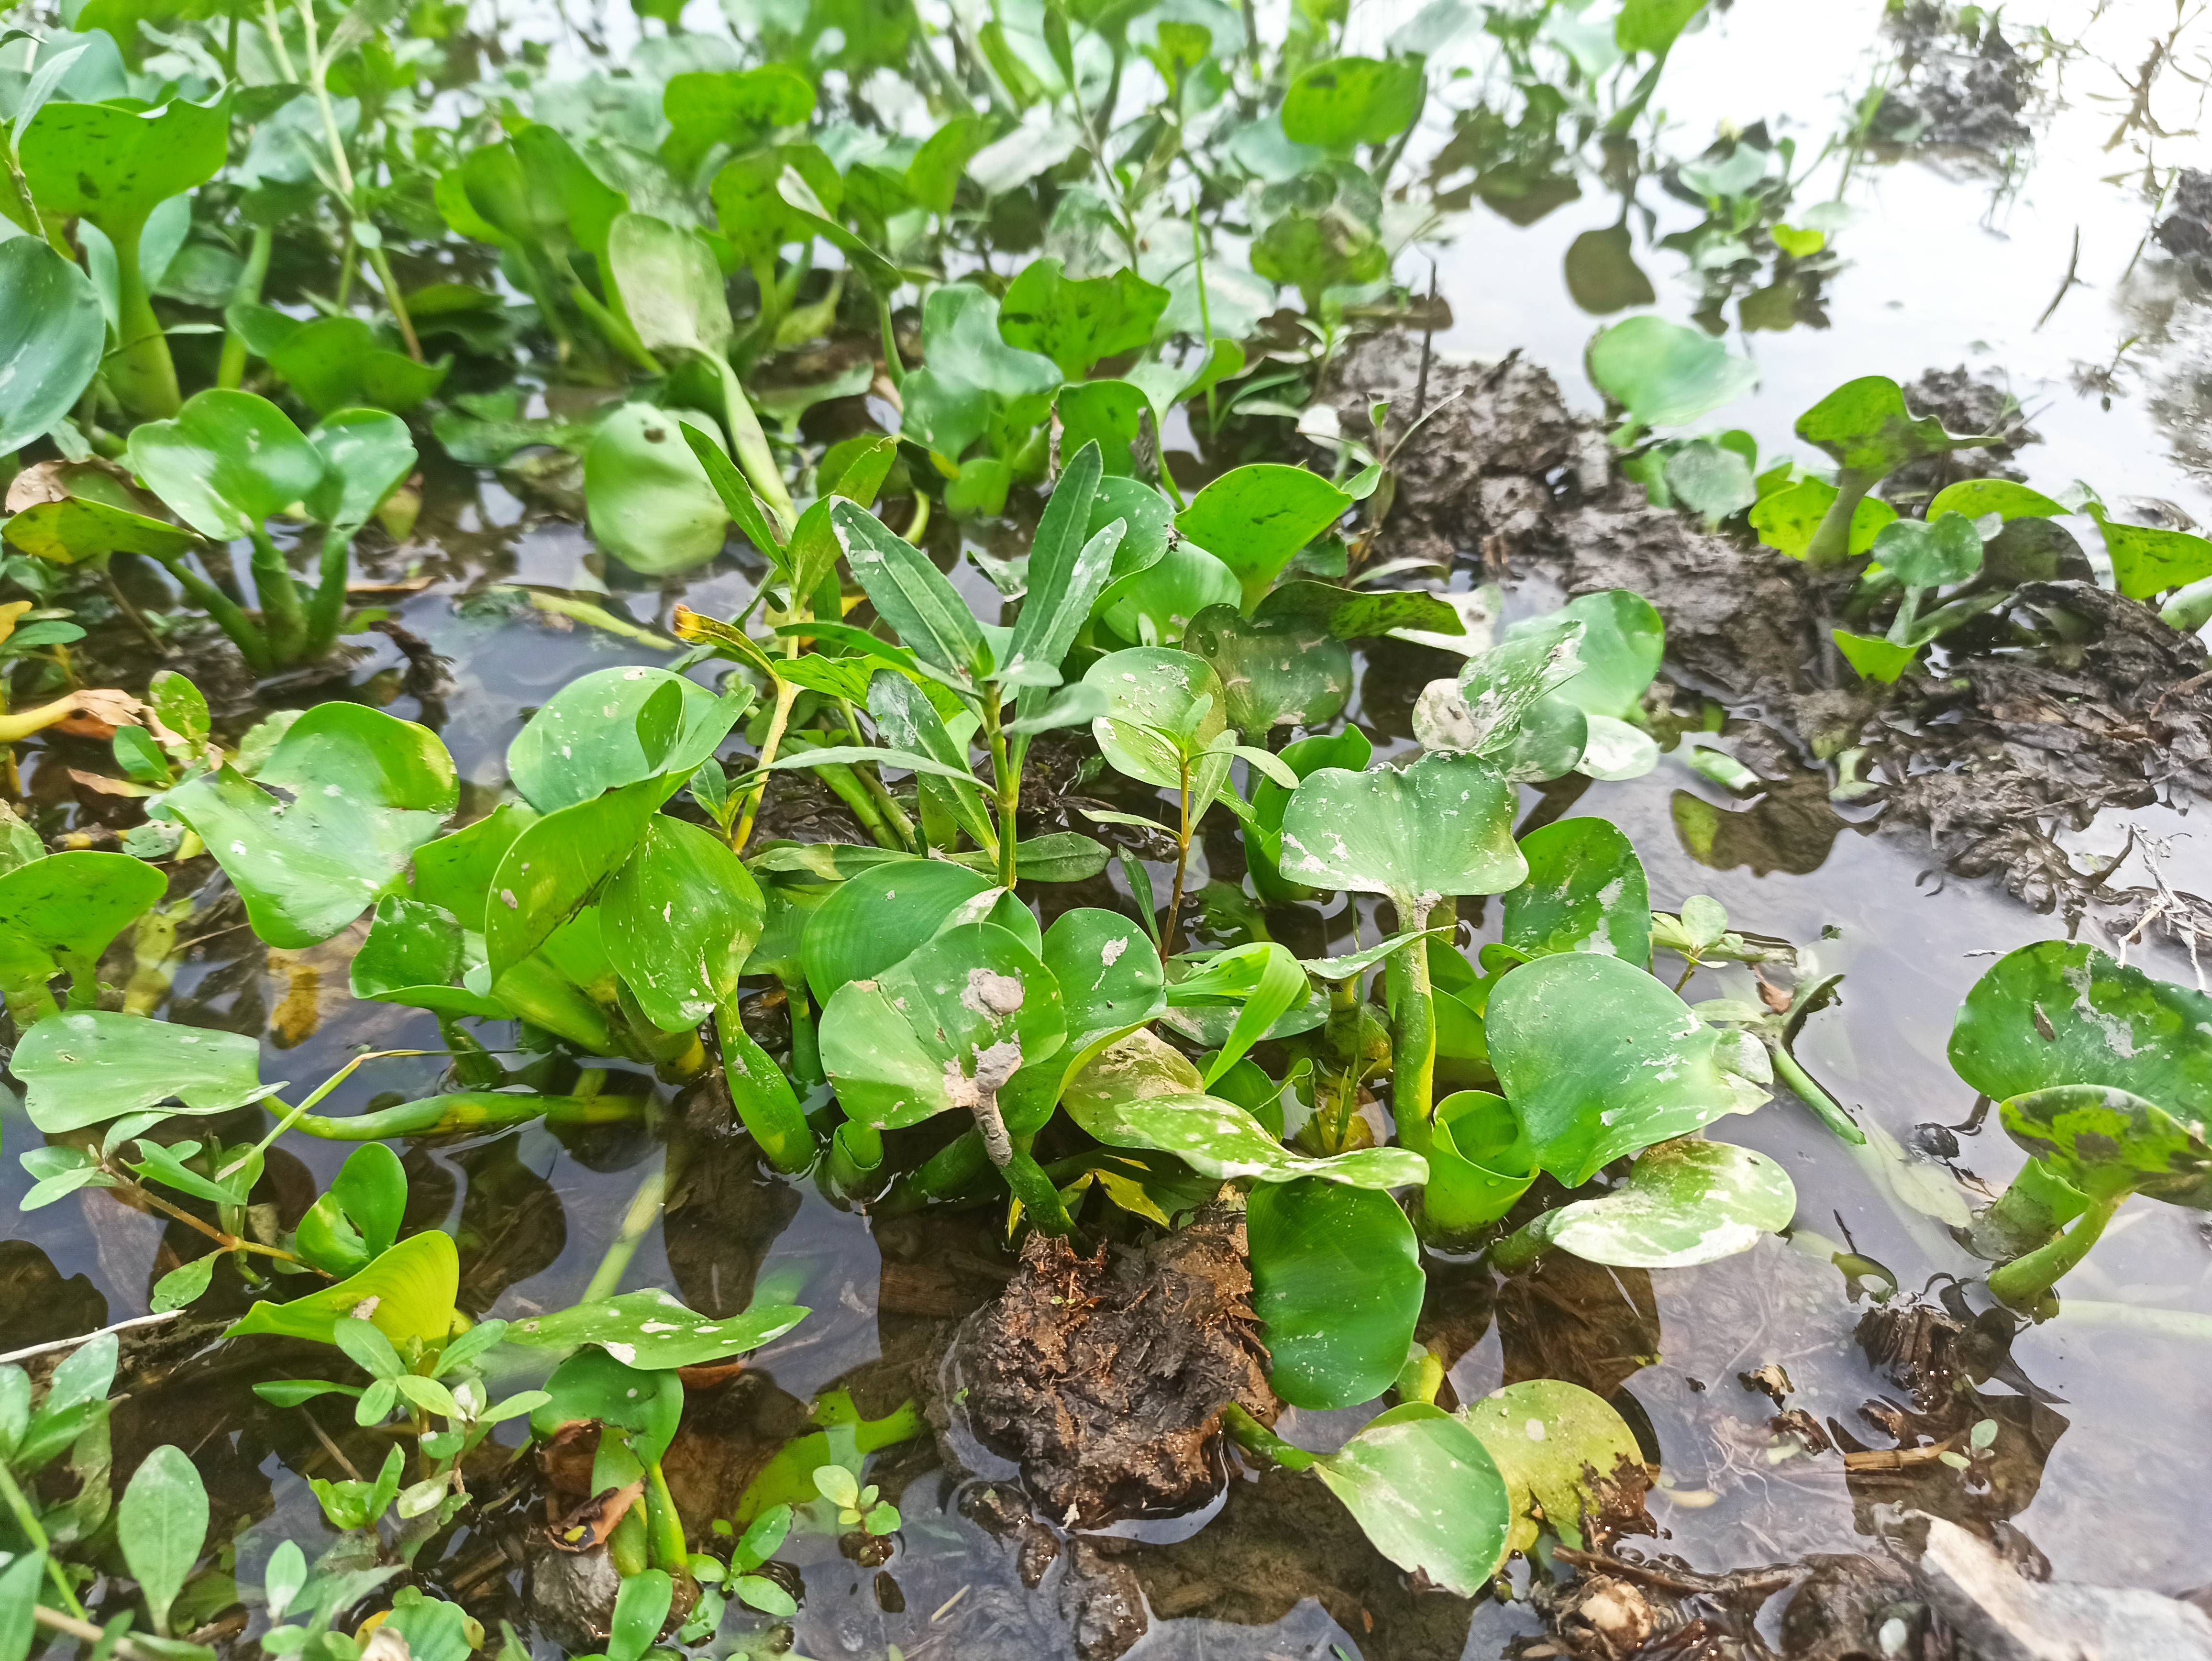
Species: Common Water Hyacinth (Eichornia crassipes)